L'Amant double

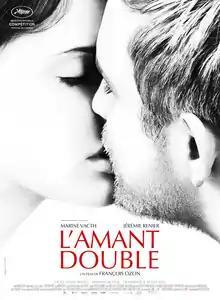
Theatrical release poster

L'Amant double (released in the United States as Double Lover) is a 2017 erotic thriller drama film written and directed by François Ozon, based on the 1987 novel "Lives of the Twins" (also known as "Kindred Passions") by Joyce Carol Oates. It stars Marine Vacth as a young woman named Chloé who discovers that her lover is concealing a part of his identity.